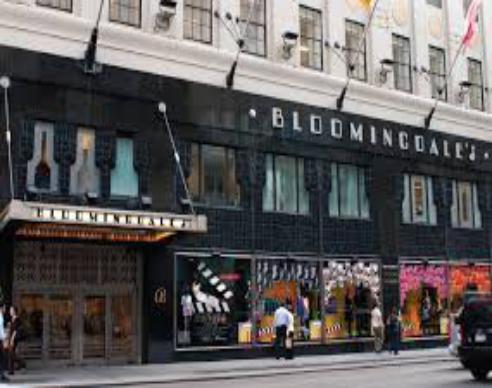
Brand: Bloomingdale's
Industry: Clothes